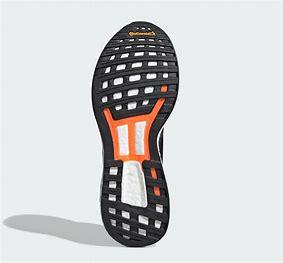
Brand: Adidas
Model: Adizero Boston 8